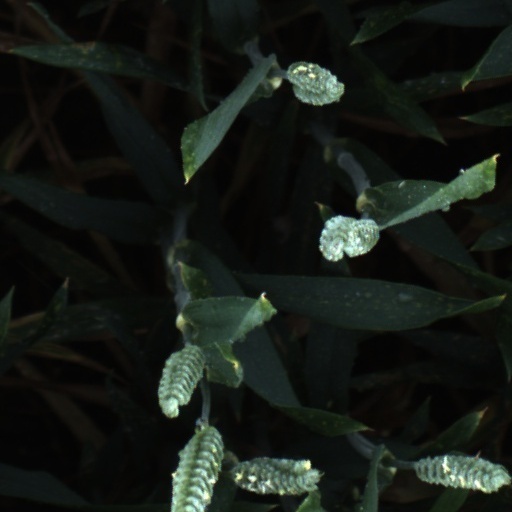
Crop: wheat